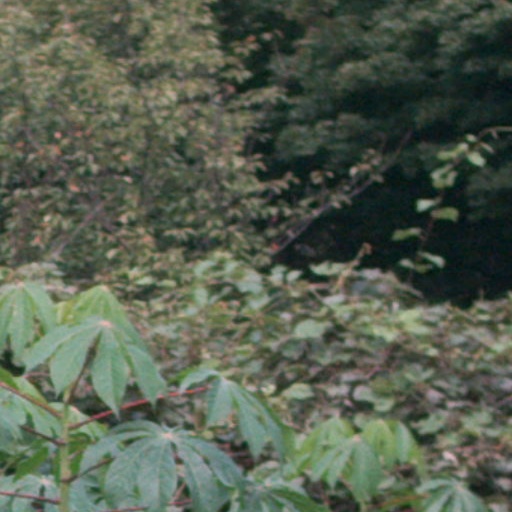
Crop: cassava